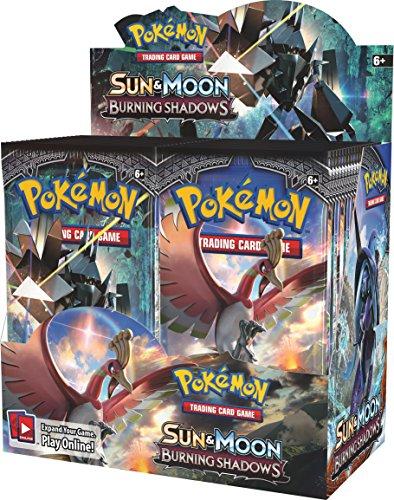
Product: Pokemon TCG: Sun & Moon Burning Shadows Sealed Booster Box
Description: Fight for what's right with the Pokémon TCG: Sun and Moon-Burning Shadows expansion.
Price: $100.99
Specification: ProductDimensions:5.2x3x4.8inches|ItemWeight:1.65pounds|ShippingWeight:1.8pounds(Viewshippingratesandpolicies)|DomesticShipping:ItemcanbeshippedwithinU.S.|InternationalShipping:ThisitemcanbeshippedtoselectcountriesoutsideoftheU.S.LearnMore|ASIN:B072DWBH93|Itemmodelnumber:162-81230|Manufacturerrecommendedage:8yearsandup